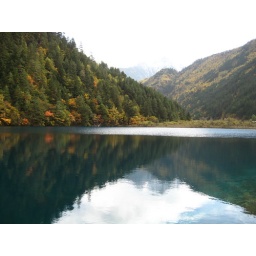
After wind starts around 4pm, the lake is not like an mirror anymore